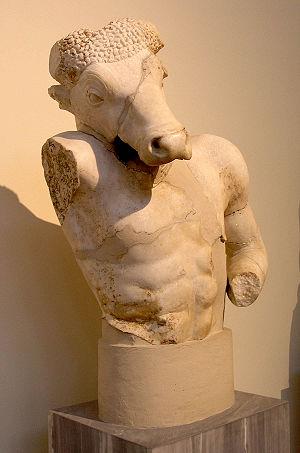
Buste d'une statue appartenant à un groupe représentant Thésée et le Minotaure, érigé sur une fontaine à Athènes près de St Démétrios Katéphoris à Plaka. Il s'agit d'une copie du célèbre groupe statuaire dû à Myron érigé sur l'acropole qui représentait Thésée combattant le minotaure. Musée archéologique national, Athènes, n° 1664a.
Dans la mythologie grecque, le Minotaure est un monstre fabuleux au corps d'un homme et à tête d'un taureau ou mi-homme et mi-taureau.
Gaius Calvisius Sabinus est un sénateur romain du Iᵉʳ siècle av. J.-C. Il est consul de la République romaine en 39 av. J.-C. sous le second triumvirat.